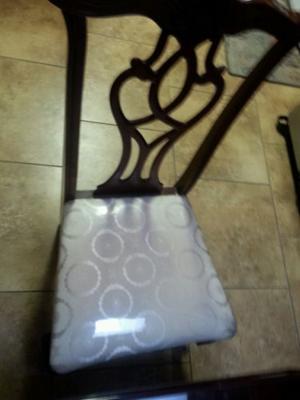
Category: table